Dave Suzuki

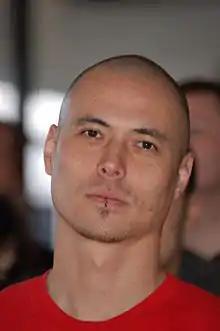
Dave Suzuki during meet with fans on Metalmania 2007 festival in Katowice, Poland

David Suzuki (born February 8, 1972) is an American death metal multi-instrumentalist from Las Vegas, Nevada. He is best known for his work as the guitarist, lyricist, bassist, and drummer for Vital Remains from 1995 to 2007 and as a touring guitarist with Deicide from 2004 to 2005. Since 2011, he has been the guitarist and vocalist for the doom/death metal band Churchburn.